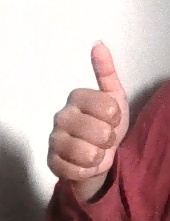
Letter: aleff